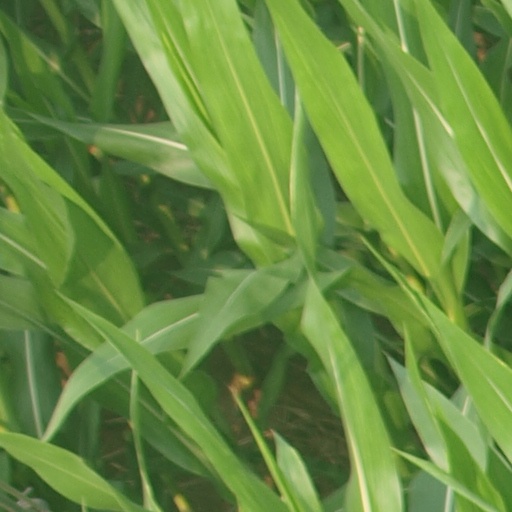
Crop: maize; corn